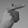
ASL letter: G